Bombing of South-East Asia (1944–1945)

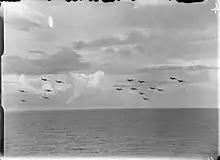
Grumman Avenger torpedo bombers from HMS "Indefatigable" forming up for a raid on a Japanese oil refinery at Pangkalan Brandan, Sumatra.

By 1944, the German Navy no longer presented a major threat and the Royal Navy was able to transfer major units to the Far East. This would fulfil a British wish to become involved in the Pacific War. First, however, experience was required of large-scale naval air operations and of United States procedures. To this end and to degrade Japanese capabilities, attacks were made on Indonesian oil installations, some in concert with the American carrier, .